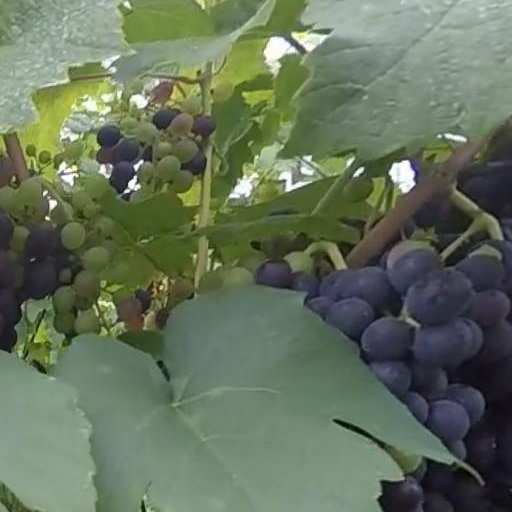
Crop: grape